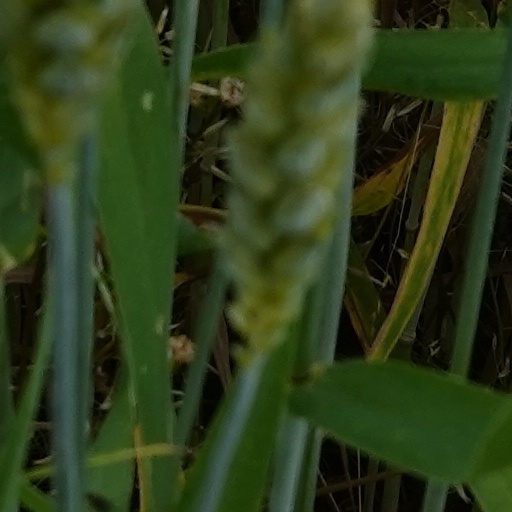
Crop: wheat